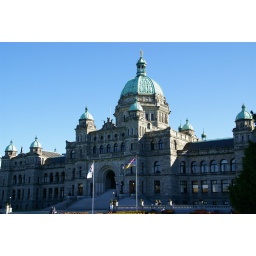
The entire building is outlined in white lights everynight.